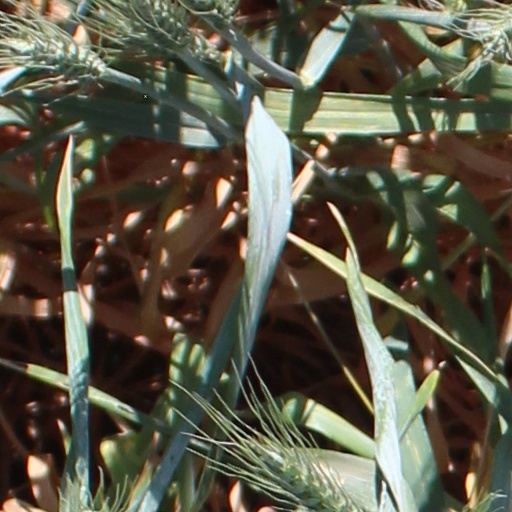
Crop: wheat